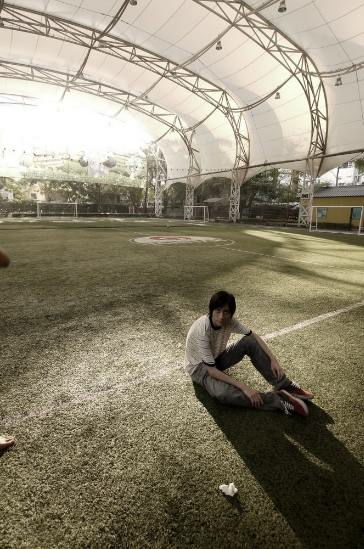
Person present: Yes